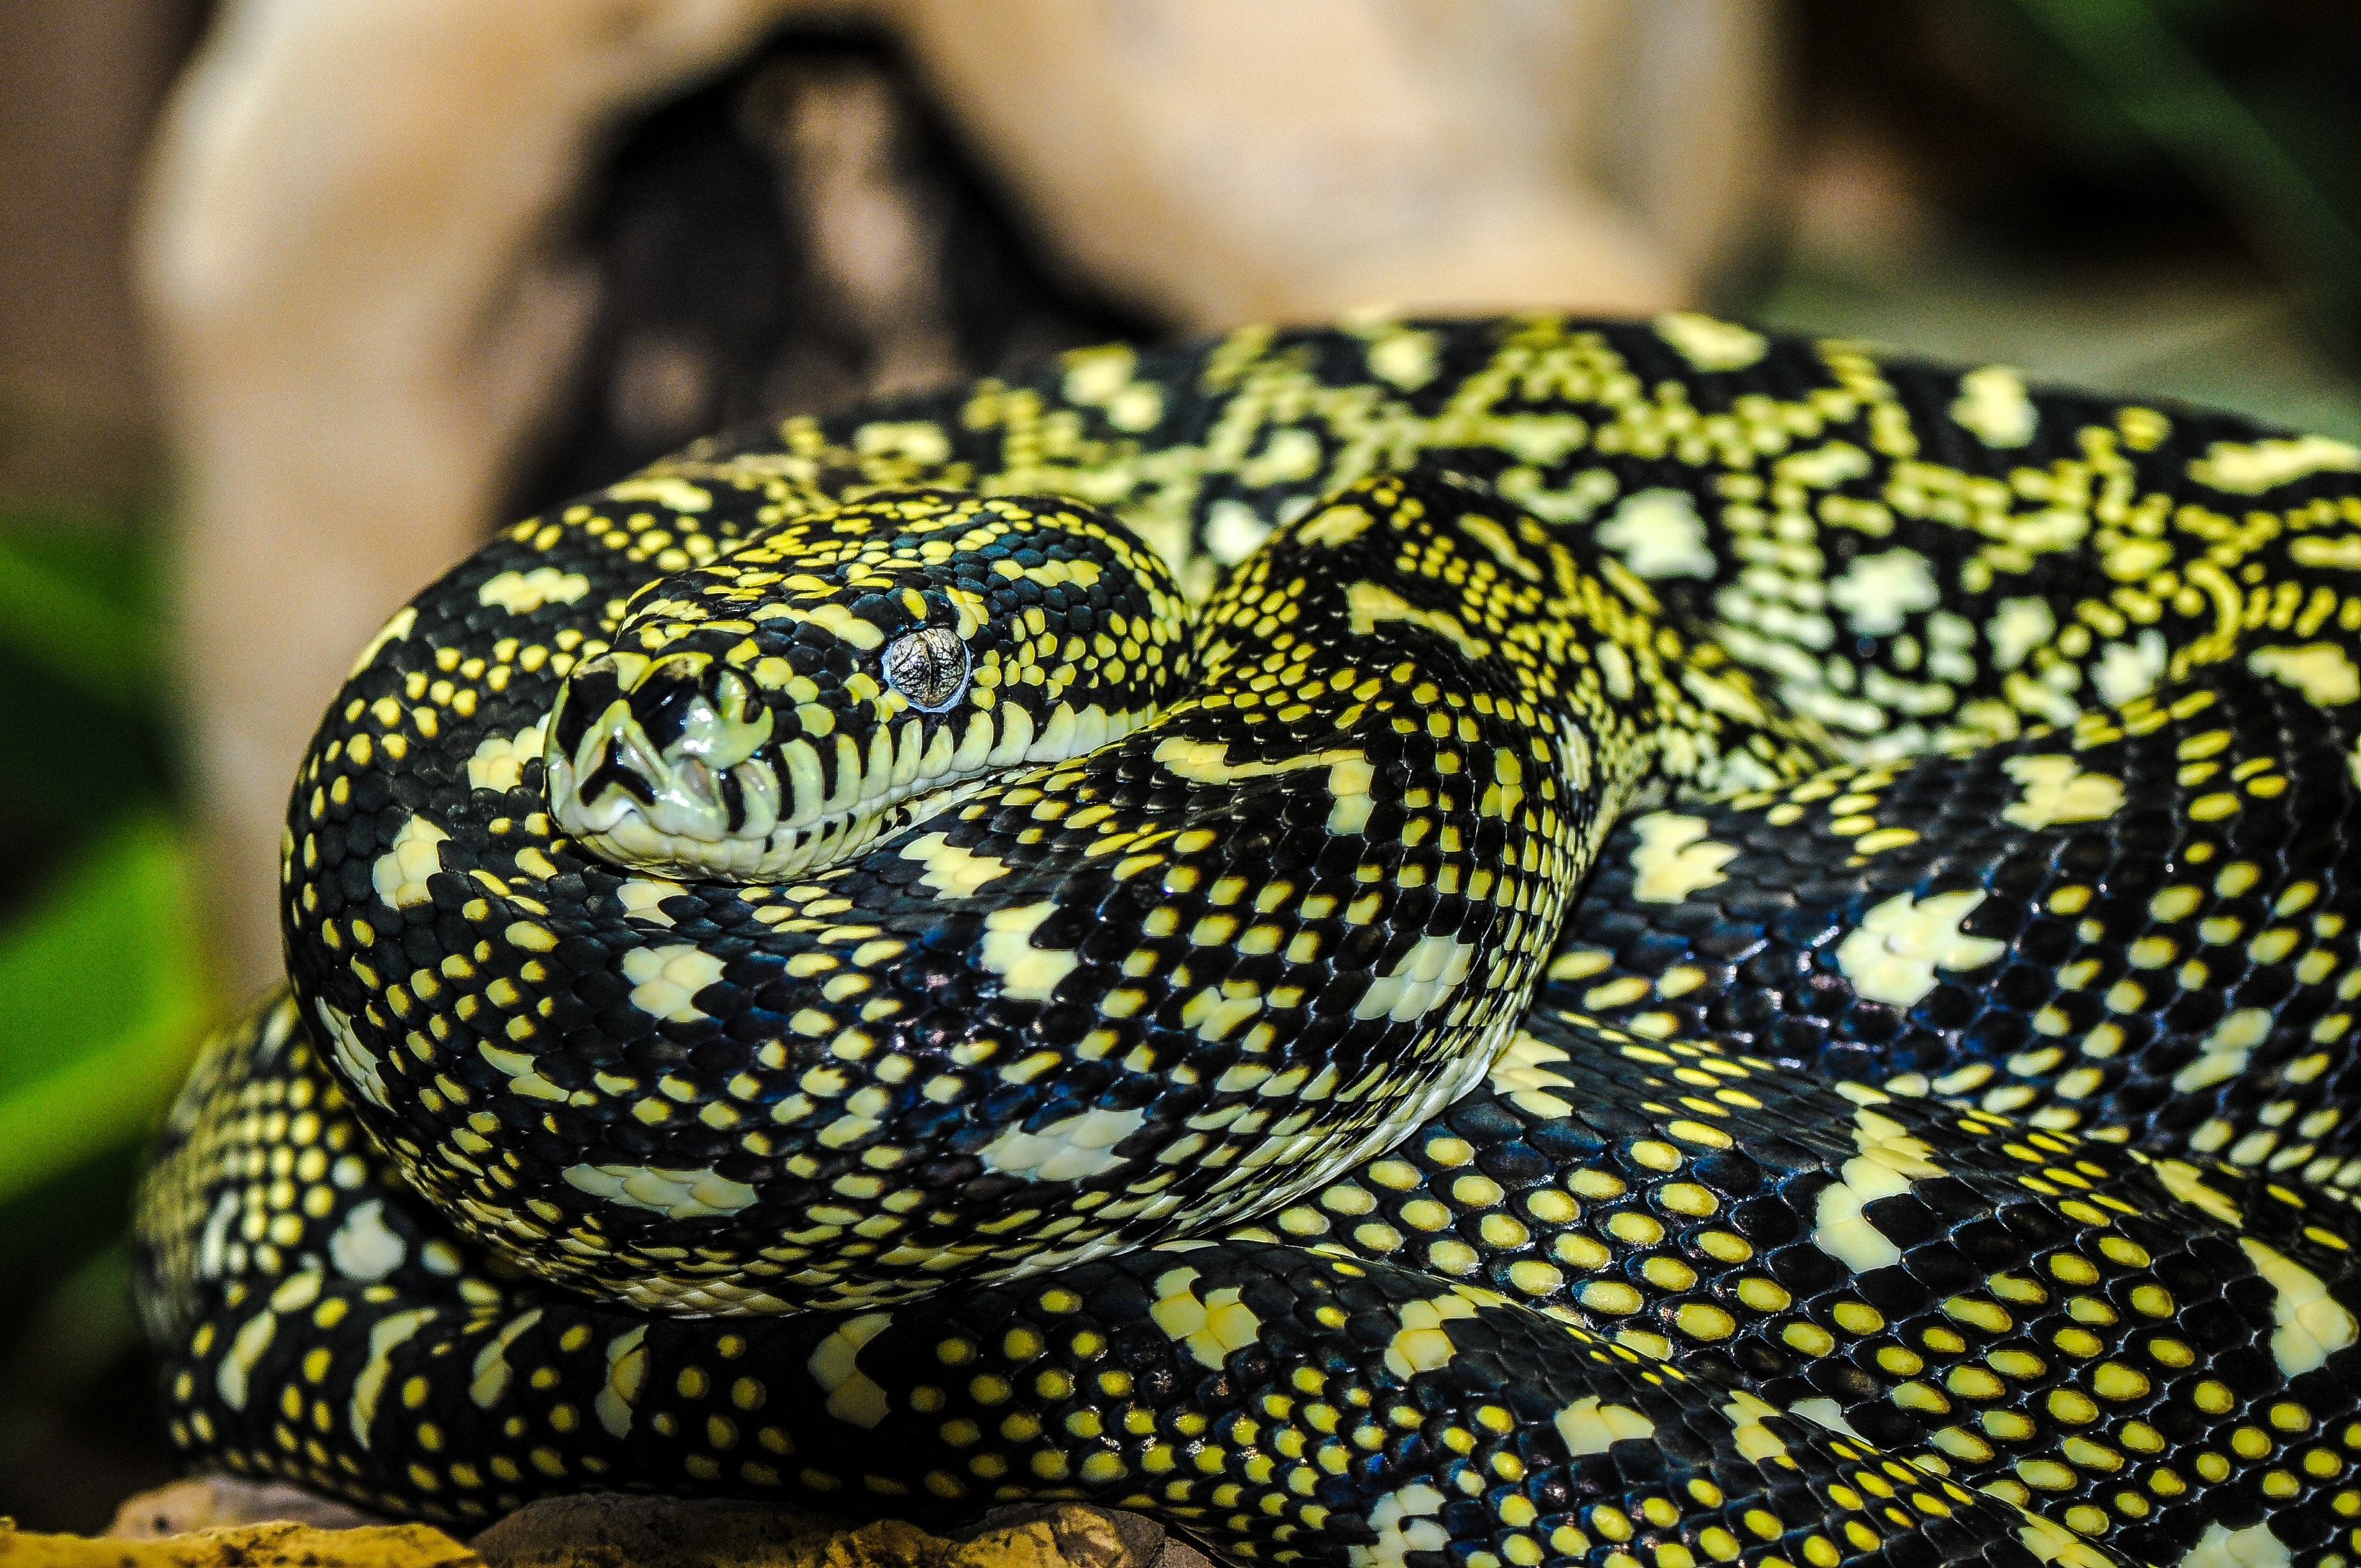
serpent, reptile, snake, Python family, terrestrial animal, python, scaled reptile, boa, kingsnake, wildlife, colubridae, organism, burmese python, viper, grass snake, rattlesnake